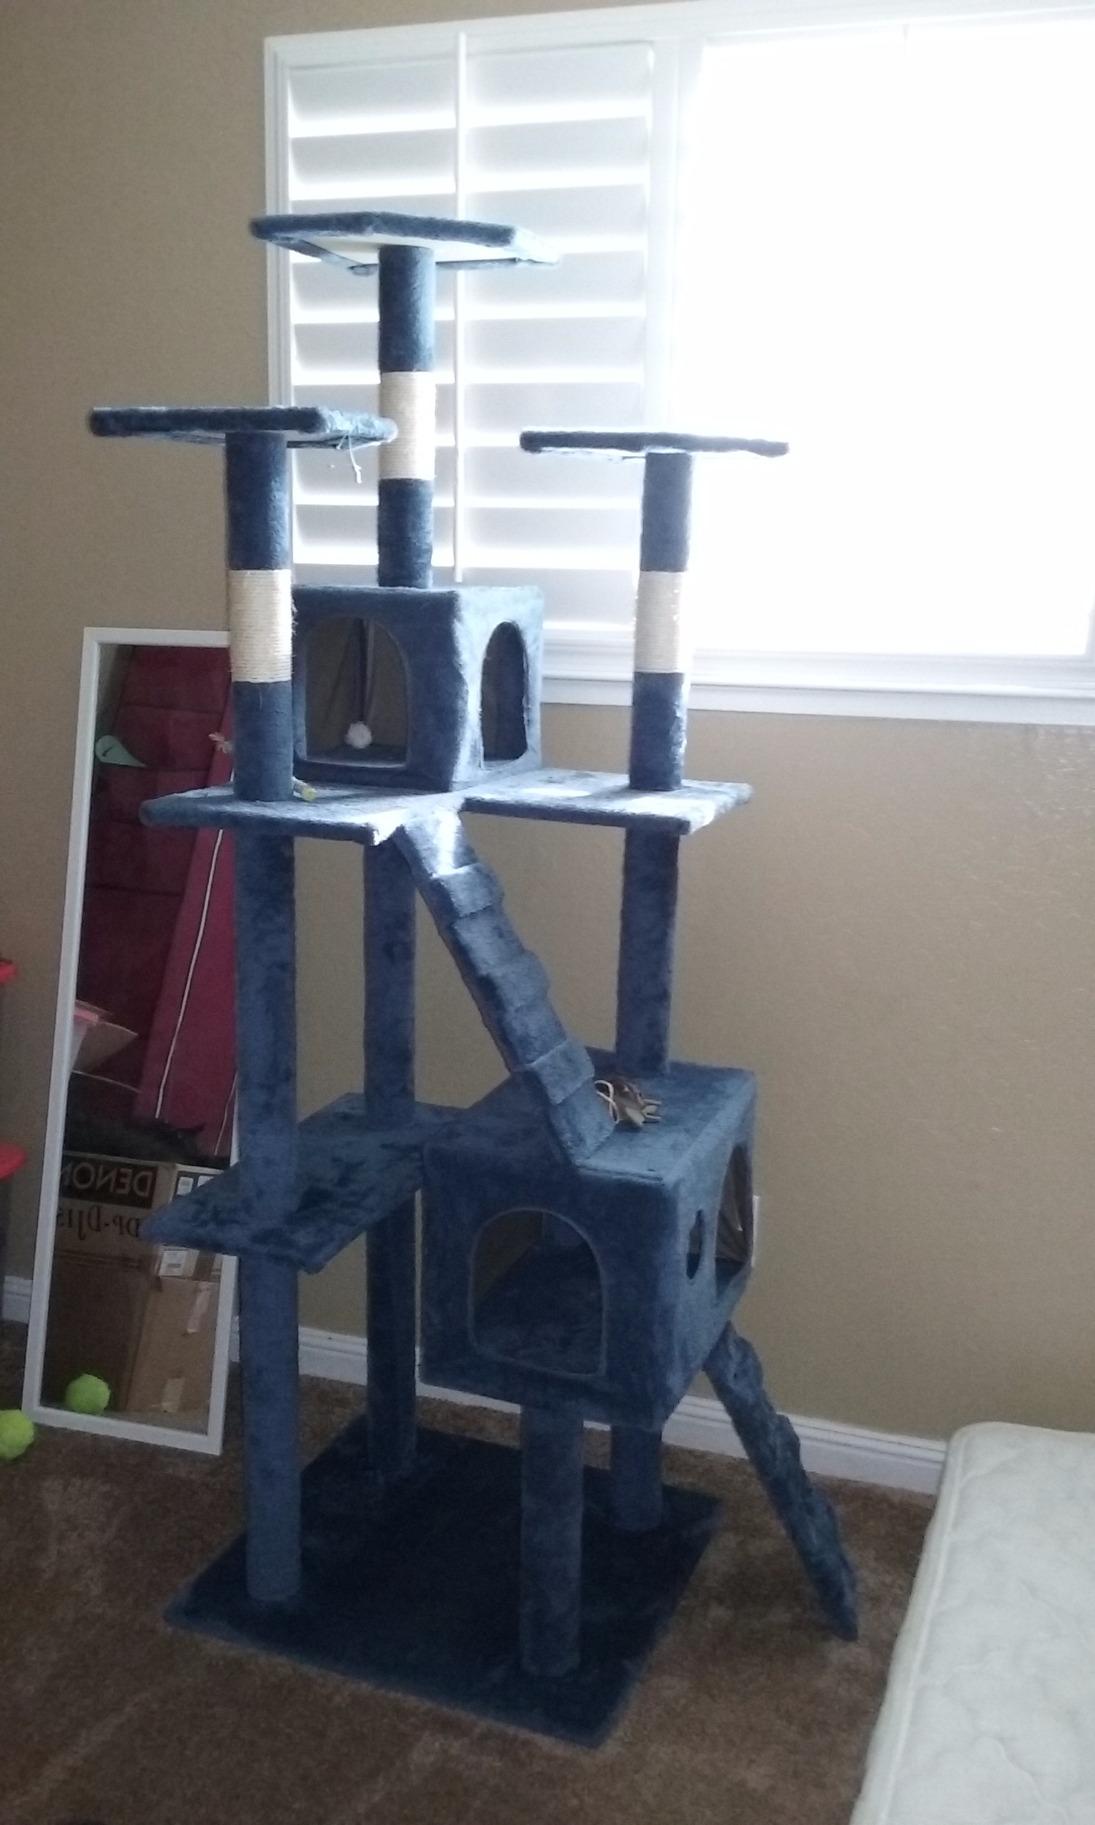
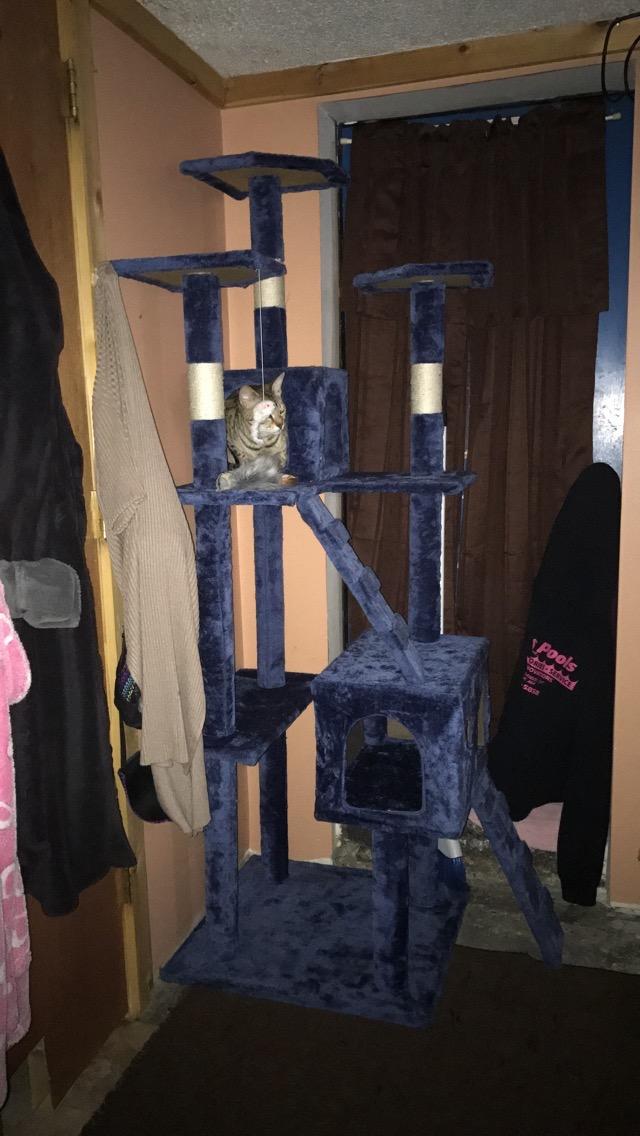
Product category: items_cat tree
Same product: yes